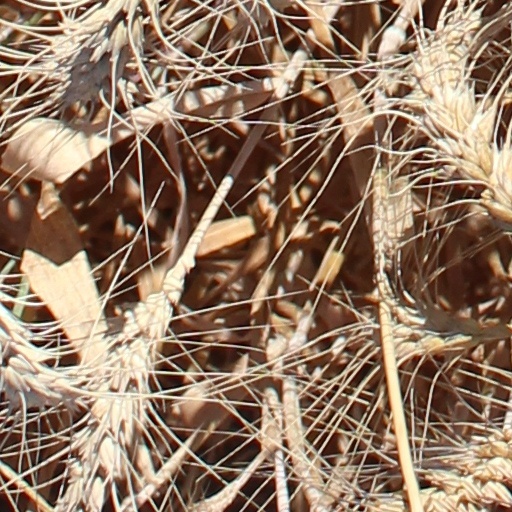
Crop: wheat